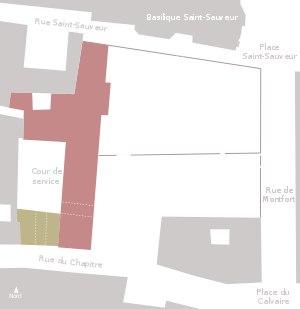
L’hôtel de Blossac est un hôtel particulier du XVIIIᵉ siècle situé dans le centre historique de Rennes, en France.